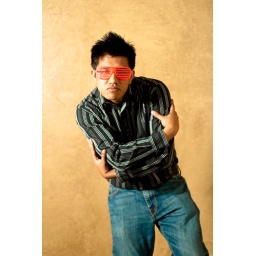
just doing test shots in karen's house with the wall